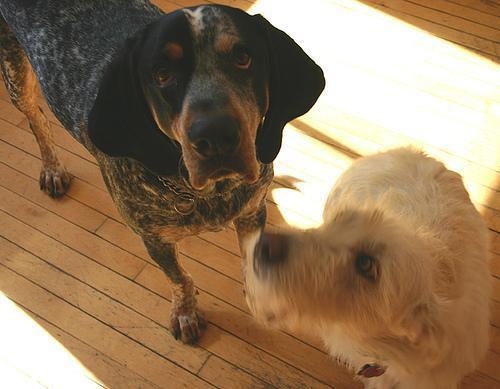
bluetick